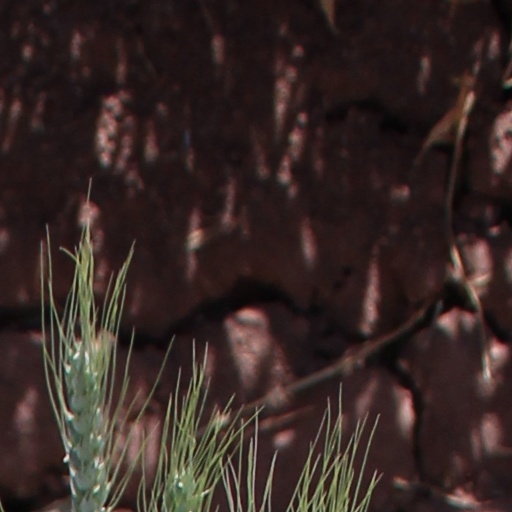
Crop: wheat